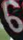
Number: 6